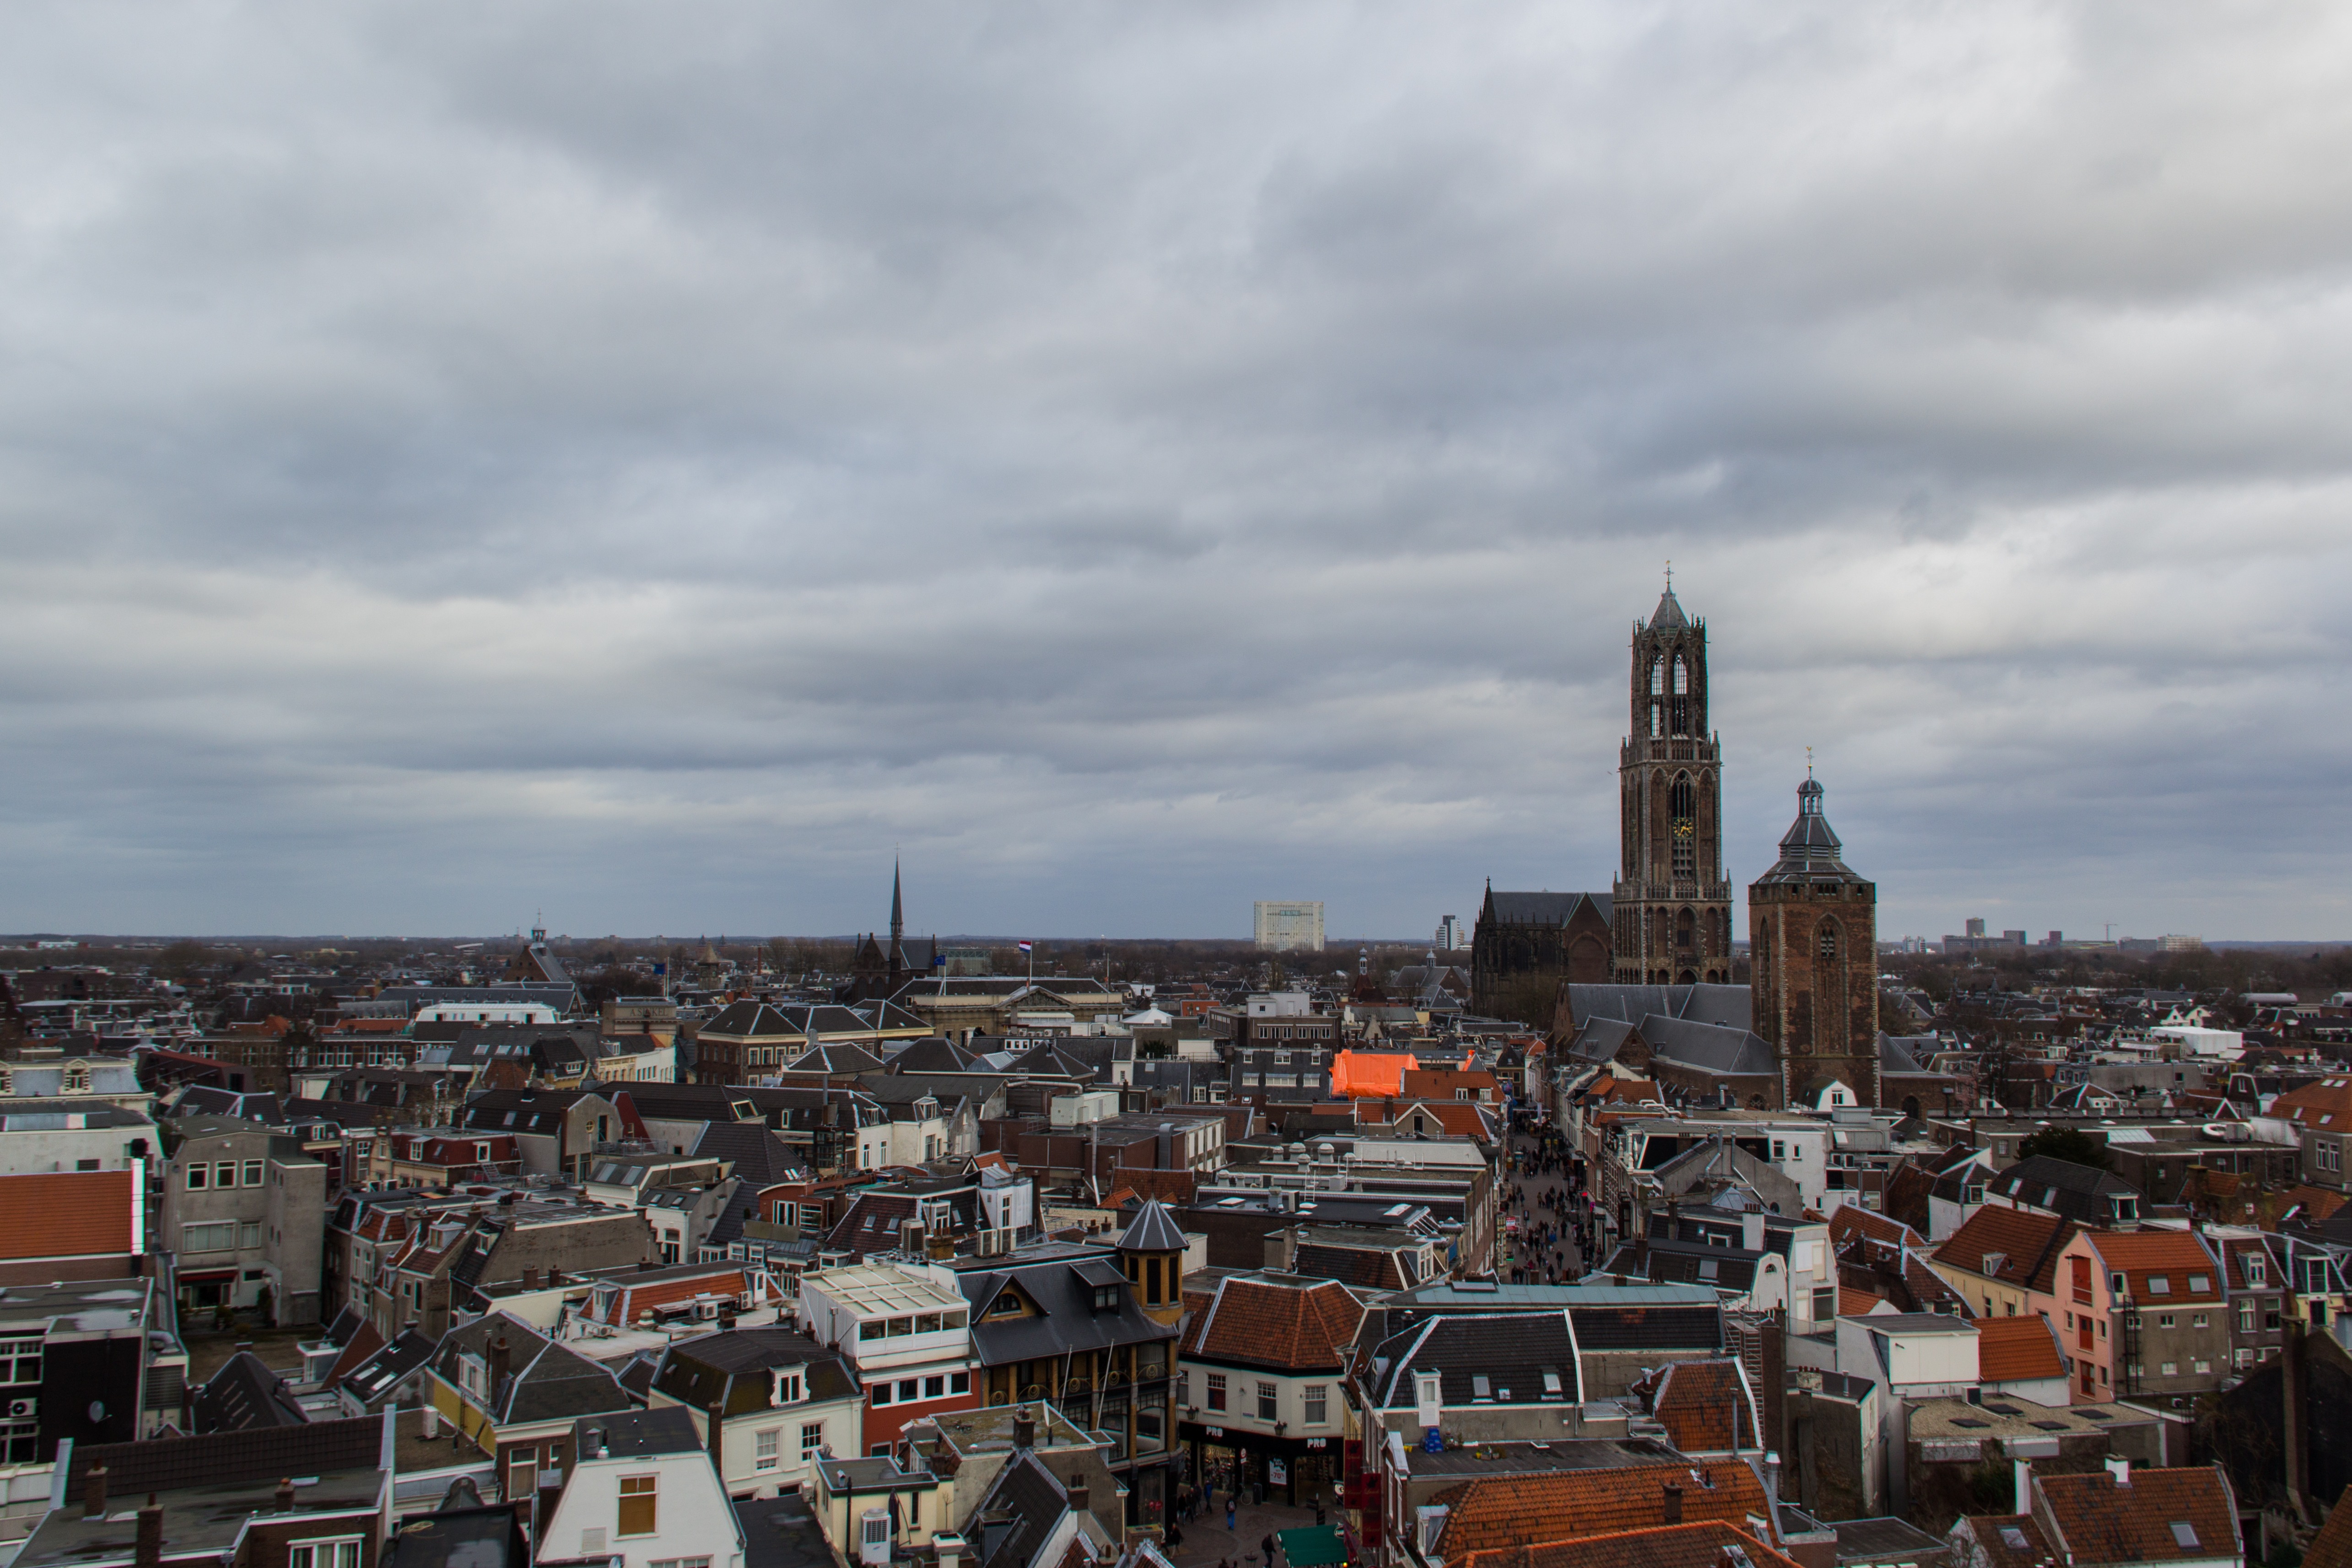
horizon, architecture, skyline, town, city, skyscraper, cityscape, panorama, downtown, suburb, tower, landmark, netherlands, central, houses, center, dom, metropolis, utrecht, neighbourhood, aerial photography, urban area, dom tower, residential area, geographical feature, human settlement